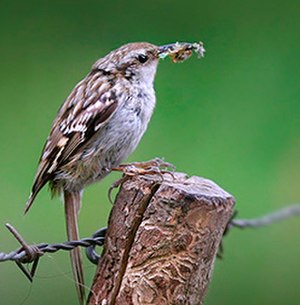
Korttået træløber
Korttået træløberFoto: Monique Bogaerts
Den korttåede træløber er en træløber i ordenen af spurvefugle. Den når en længde på 12,5 cm. Den lever i det meste af de varmere tempererede dele af Europa og ind i Nordafrika.